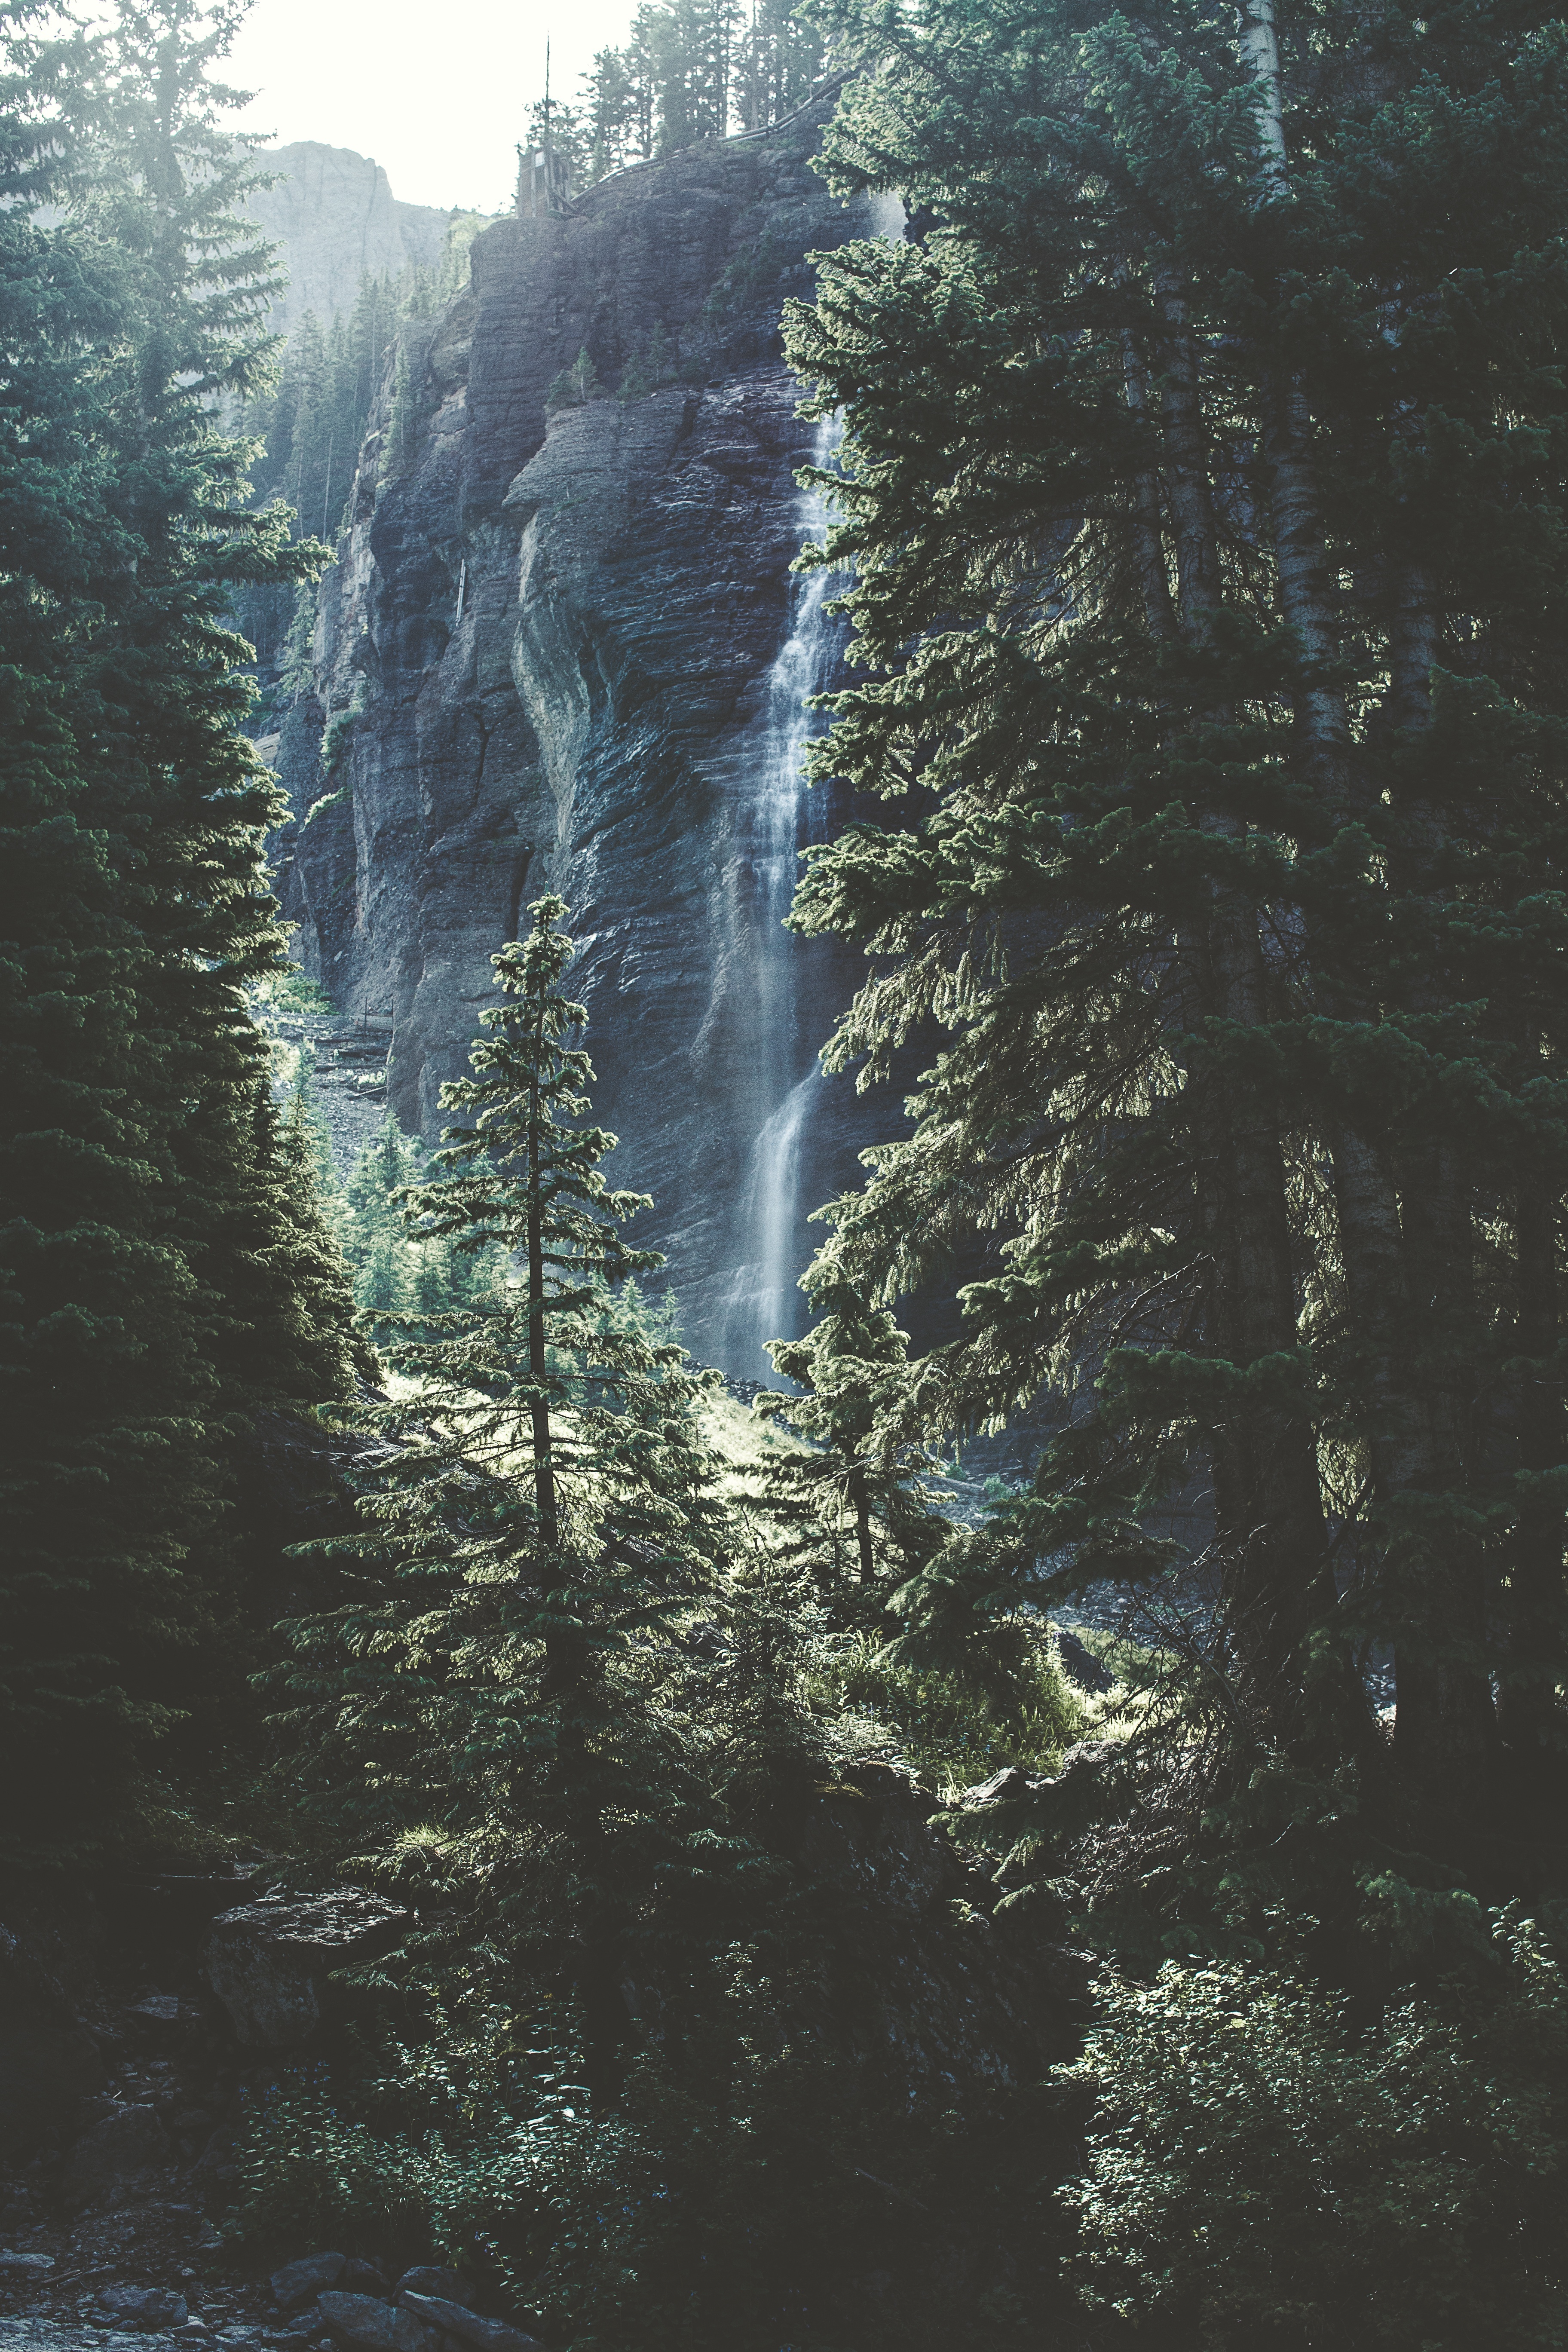
tree, water, nature, forest, waterfall, mountain, mist, sunlight, river, reflection, scenery, body of water, trees, pines, water feature, atmospheric phenomenon